Ford of Europe

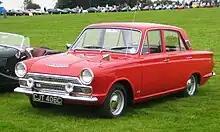
1965 Ford Cortina Mark I

The first new model launched after the creation of Ford of Europe was the Escort, built in England from October 1967 and launched to market at the beginning of 1968. The Escort was a rear-wheel drive small family saloon that took the place of the British Anglia range and was built in both Britain and from 1970, Germany, although it was sold there from the outset. It was first available as a two-door saloon and later in estate, van and four-door saloon bodystyles. Power came from 950 CC, 1100 CC, and 1300 CC petrol engines. Later there was also a 2000 cc unit which came in the RS2000 performance version and was capable of . It quickly became popular with buyers, outselling key UK competitors from BMC (later British Leyland), Vauxhall (Opel in Germany) and the Rootes Group. The Escort would never achieve such dominance in Europe's largest auto market, but nevertheless took significant market share from the Opel and Volkswagen competitors of the time.